National Register of Historic Places listings in Springfield, Massachusetts

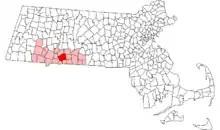
Location of Springfield in Massachusetts

This is intended to be a complete list of the properties and districts on the National Register of Historic Places in Springfield, Massachusetts, United States. Latitude and longitude coordinates are provided for many National Register properties and districts; these locations may be seen together in an online map.